Thomas Linehan

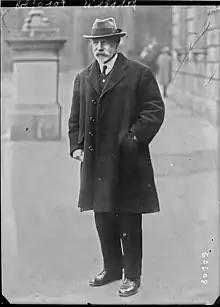
Linehan in December 1922

Thomas Linehan ( – 15 October 1938) was an Irish politician. He was a member of Seanad Éireann from 1922 to 1936. He was first elected to the Seanad in 1922 as a Farmers' Party candidate. He was re-elected at the 1925 Seanad election for 12 years and served until the Free State Seanad was abolished in 1936. He was an independent member from 1928 onwards.